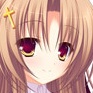
Portrait style: Anime Portrait